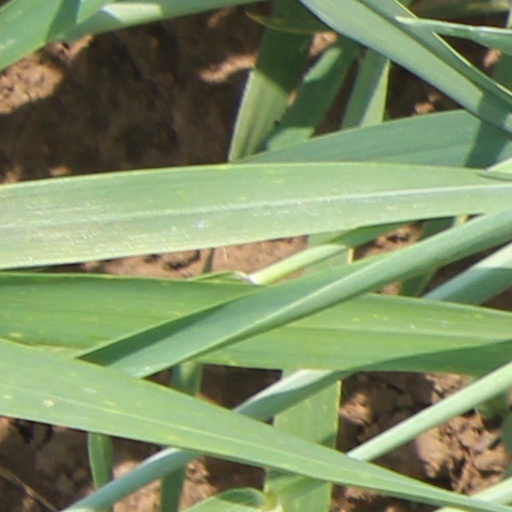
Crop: wheat